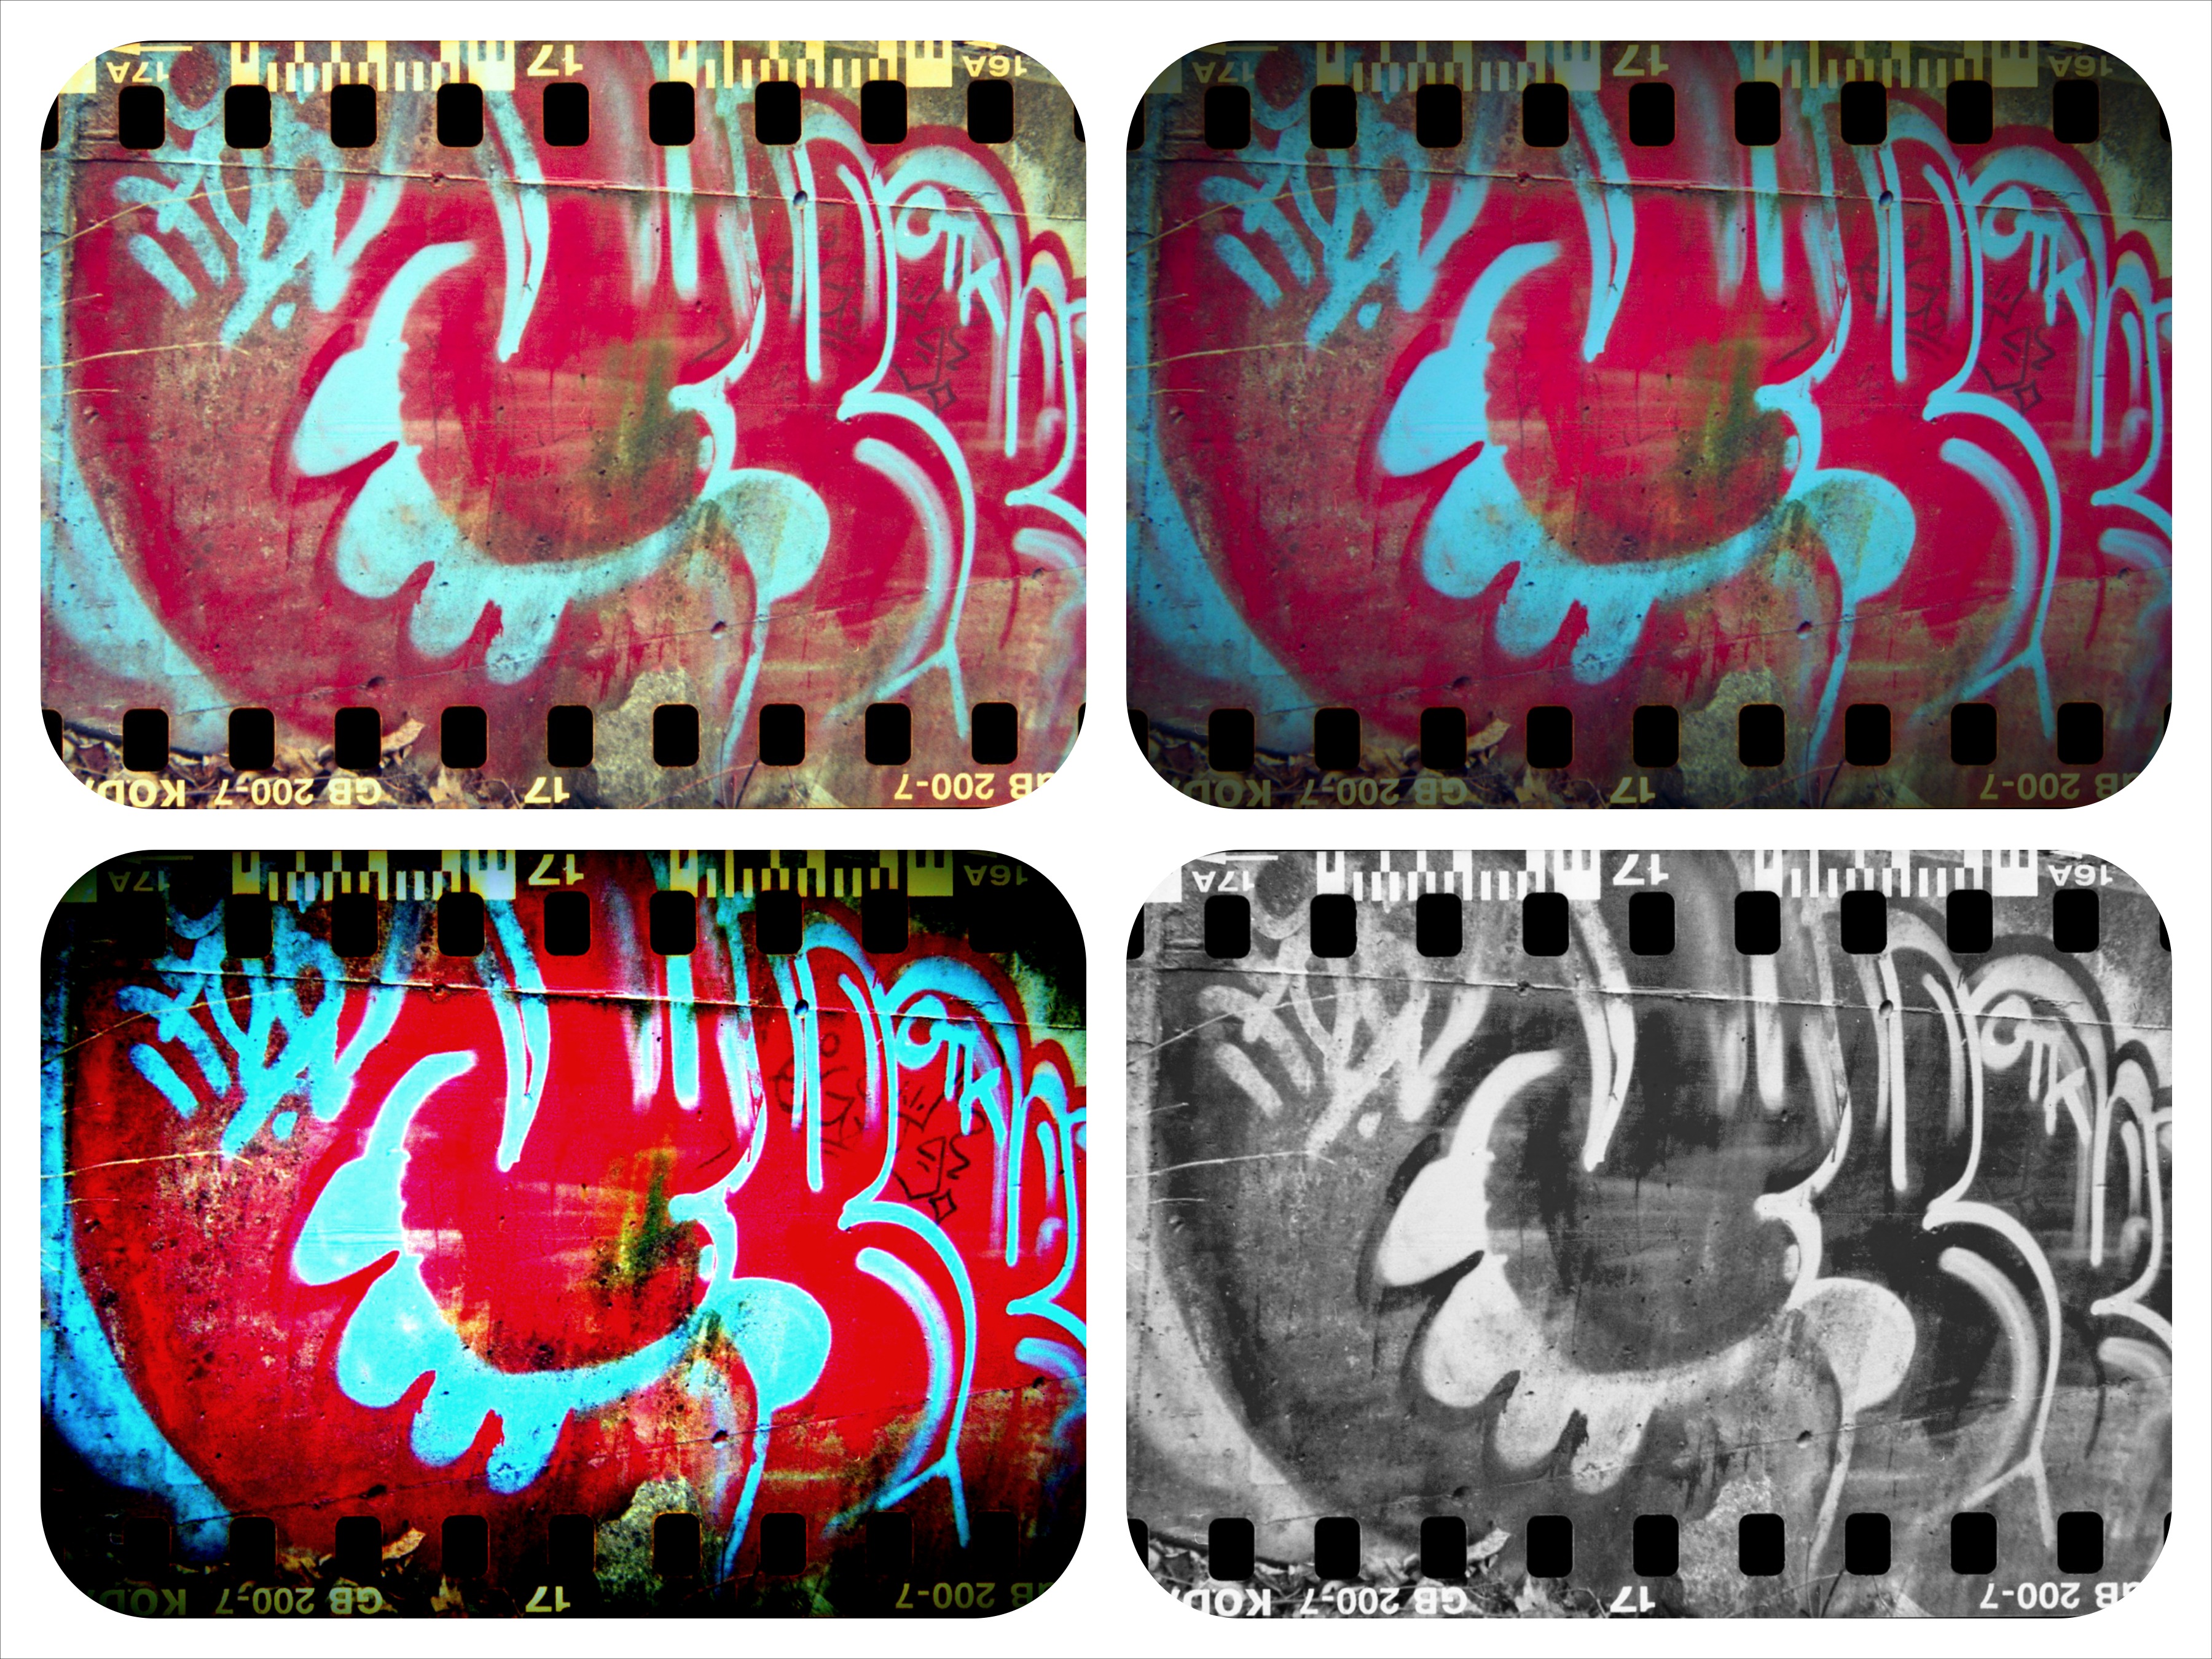
wall, film, red, blue, graffiti, human body, font, art, illustration, collage, kodak, diy, organ, lomography, tagging, kodakgold200, sprockets, kodakbrownie127, epsonv550, fotor, brownie